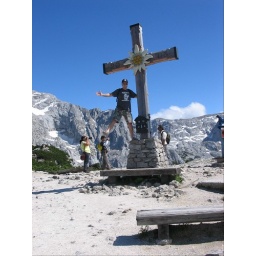
Geof being irreverent at the mountain top cross above the Eagle's nest